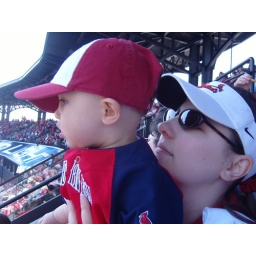
mom's lap is the best seat in the house